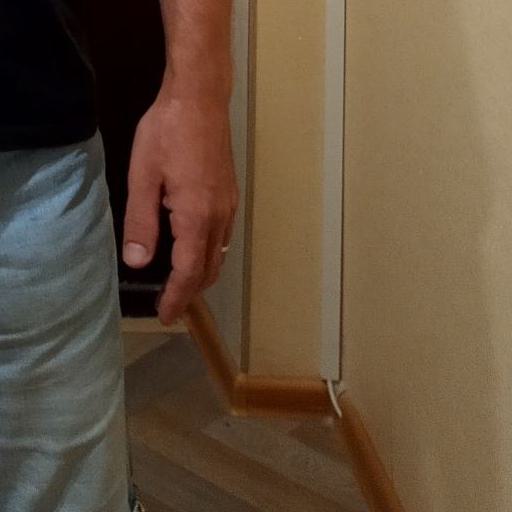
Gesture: no_gesture